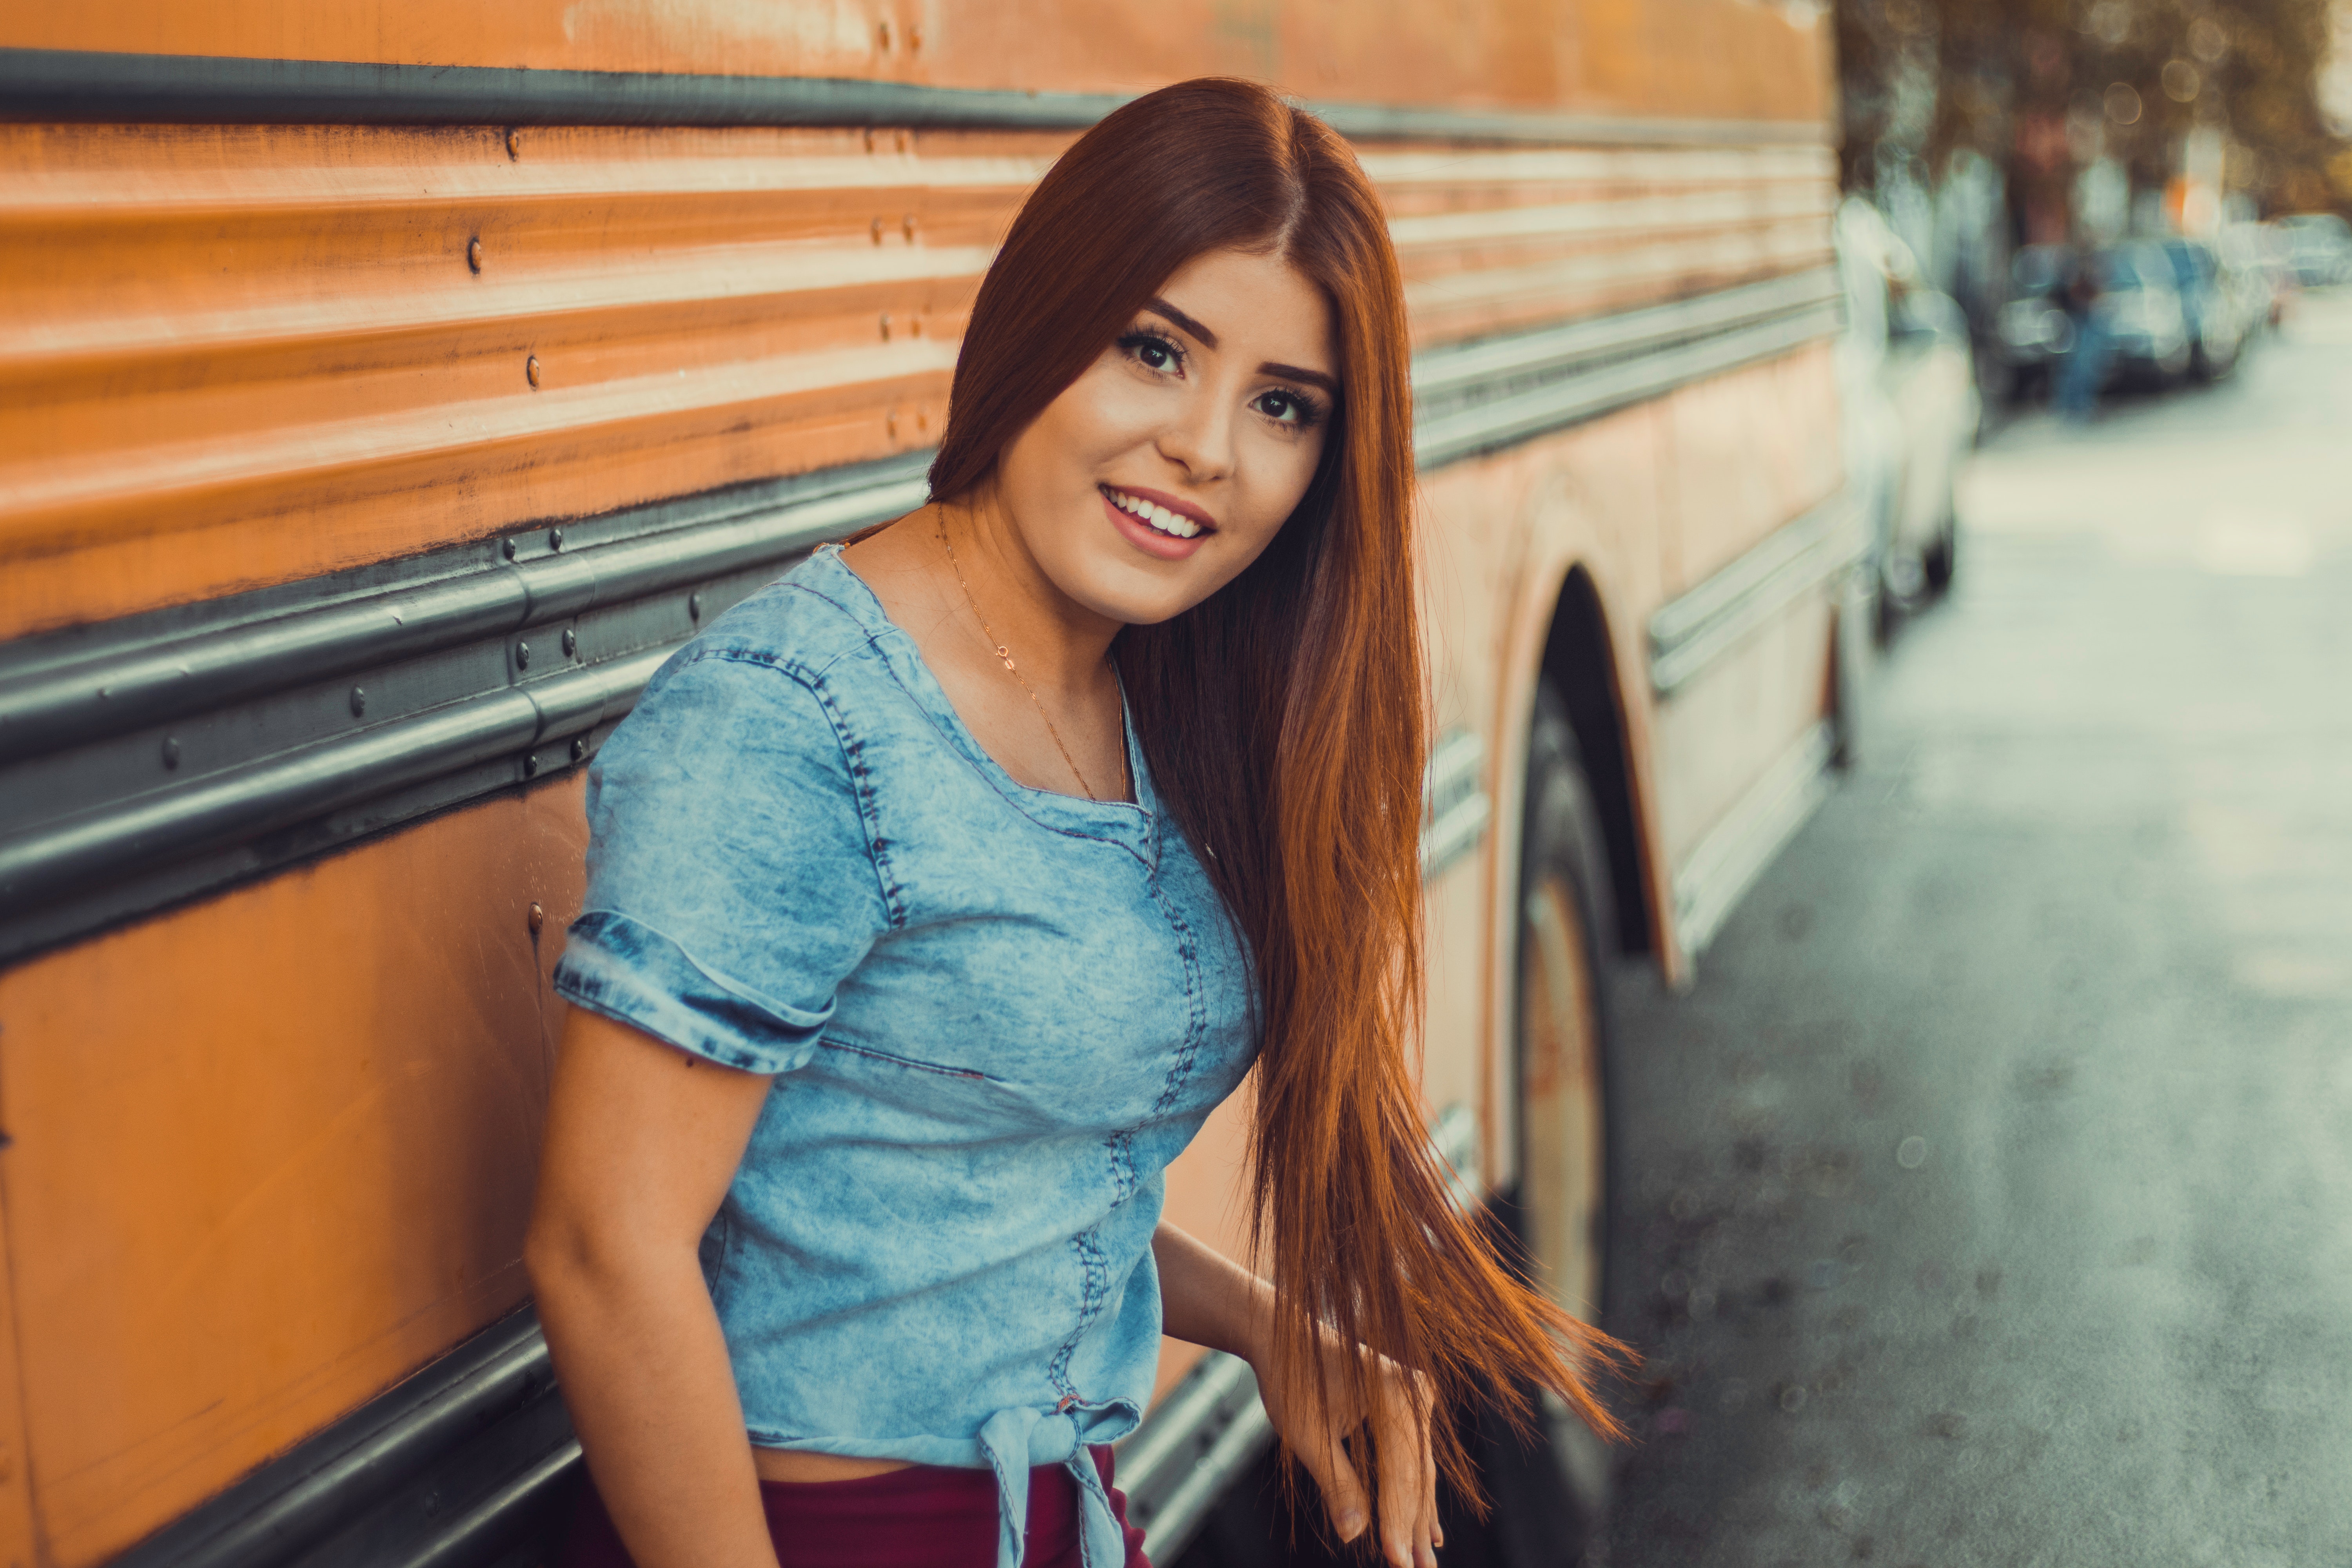
hair, face, photograph, facial expression, blue, beauty, yellow, smile, long hair, head, hairstyle, skin, snapshot, lip, fashion, cool, jeans, denim, eye, photo shoot, photography, brown hair, shoulder, sitting, textile, street fashion, portrait photography, model, black hair, t shirt, happy, electric blue, flash photography, waist, feathered hair, vacation, street, style, shorts